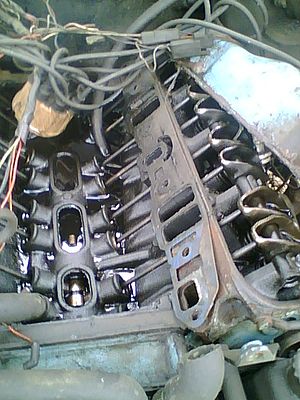
Motorblok
Motorblok med knastaksel nederst i midten og stødstænger.
Motorblokken er bilmotorens største del og er placeret under topstykket, som er motorens øverste del. Den er ofte fremstillet af støbejern, men man er efterhånden begyndt også at bruge letmetal. Med letmetal er der den fordel, at det leder varmen bedre end støbejern.